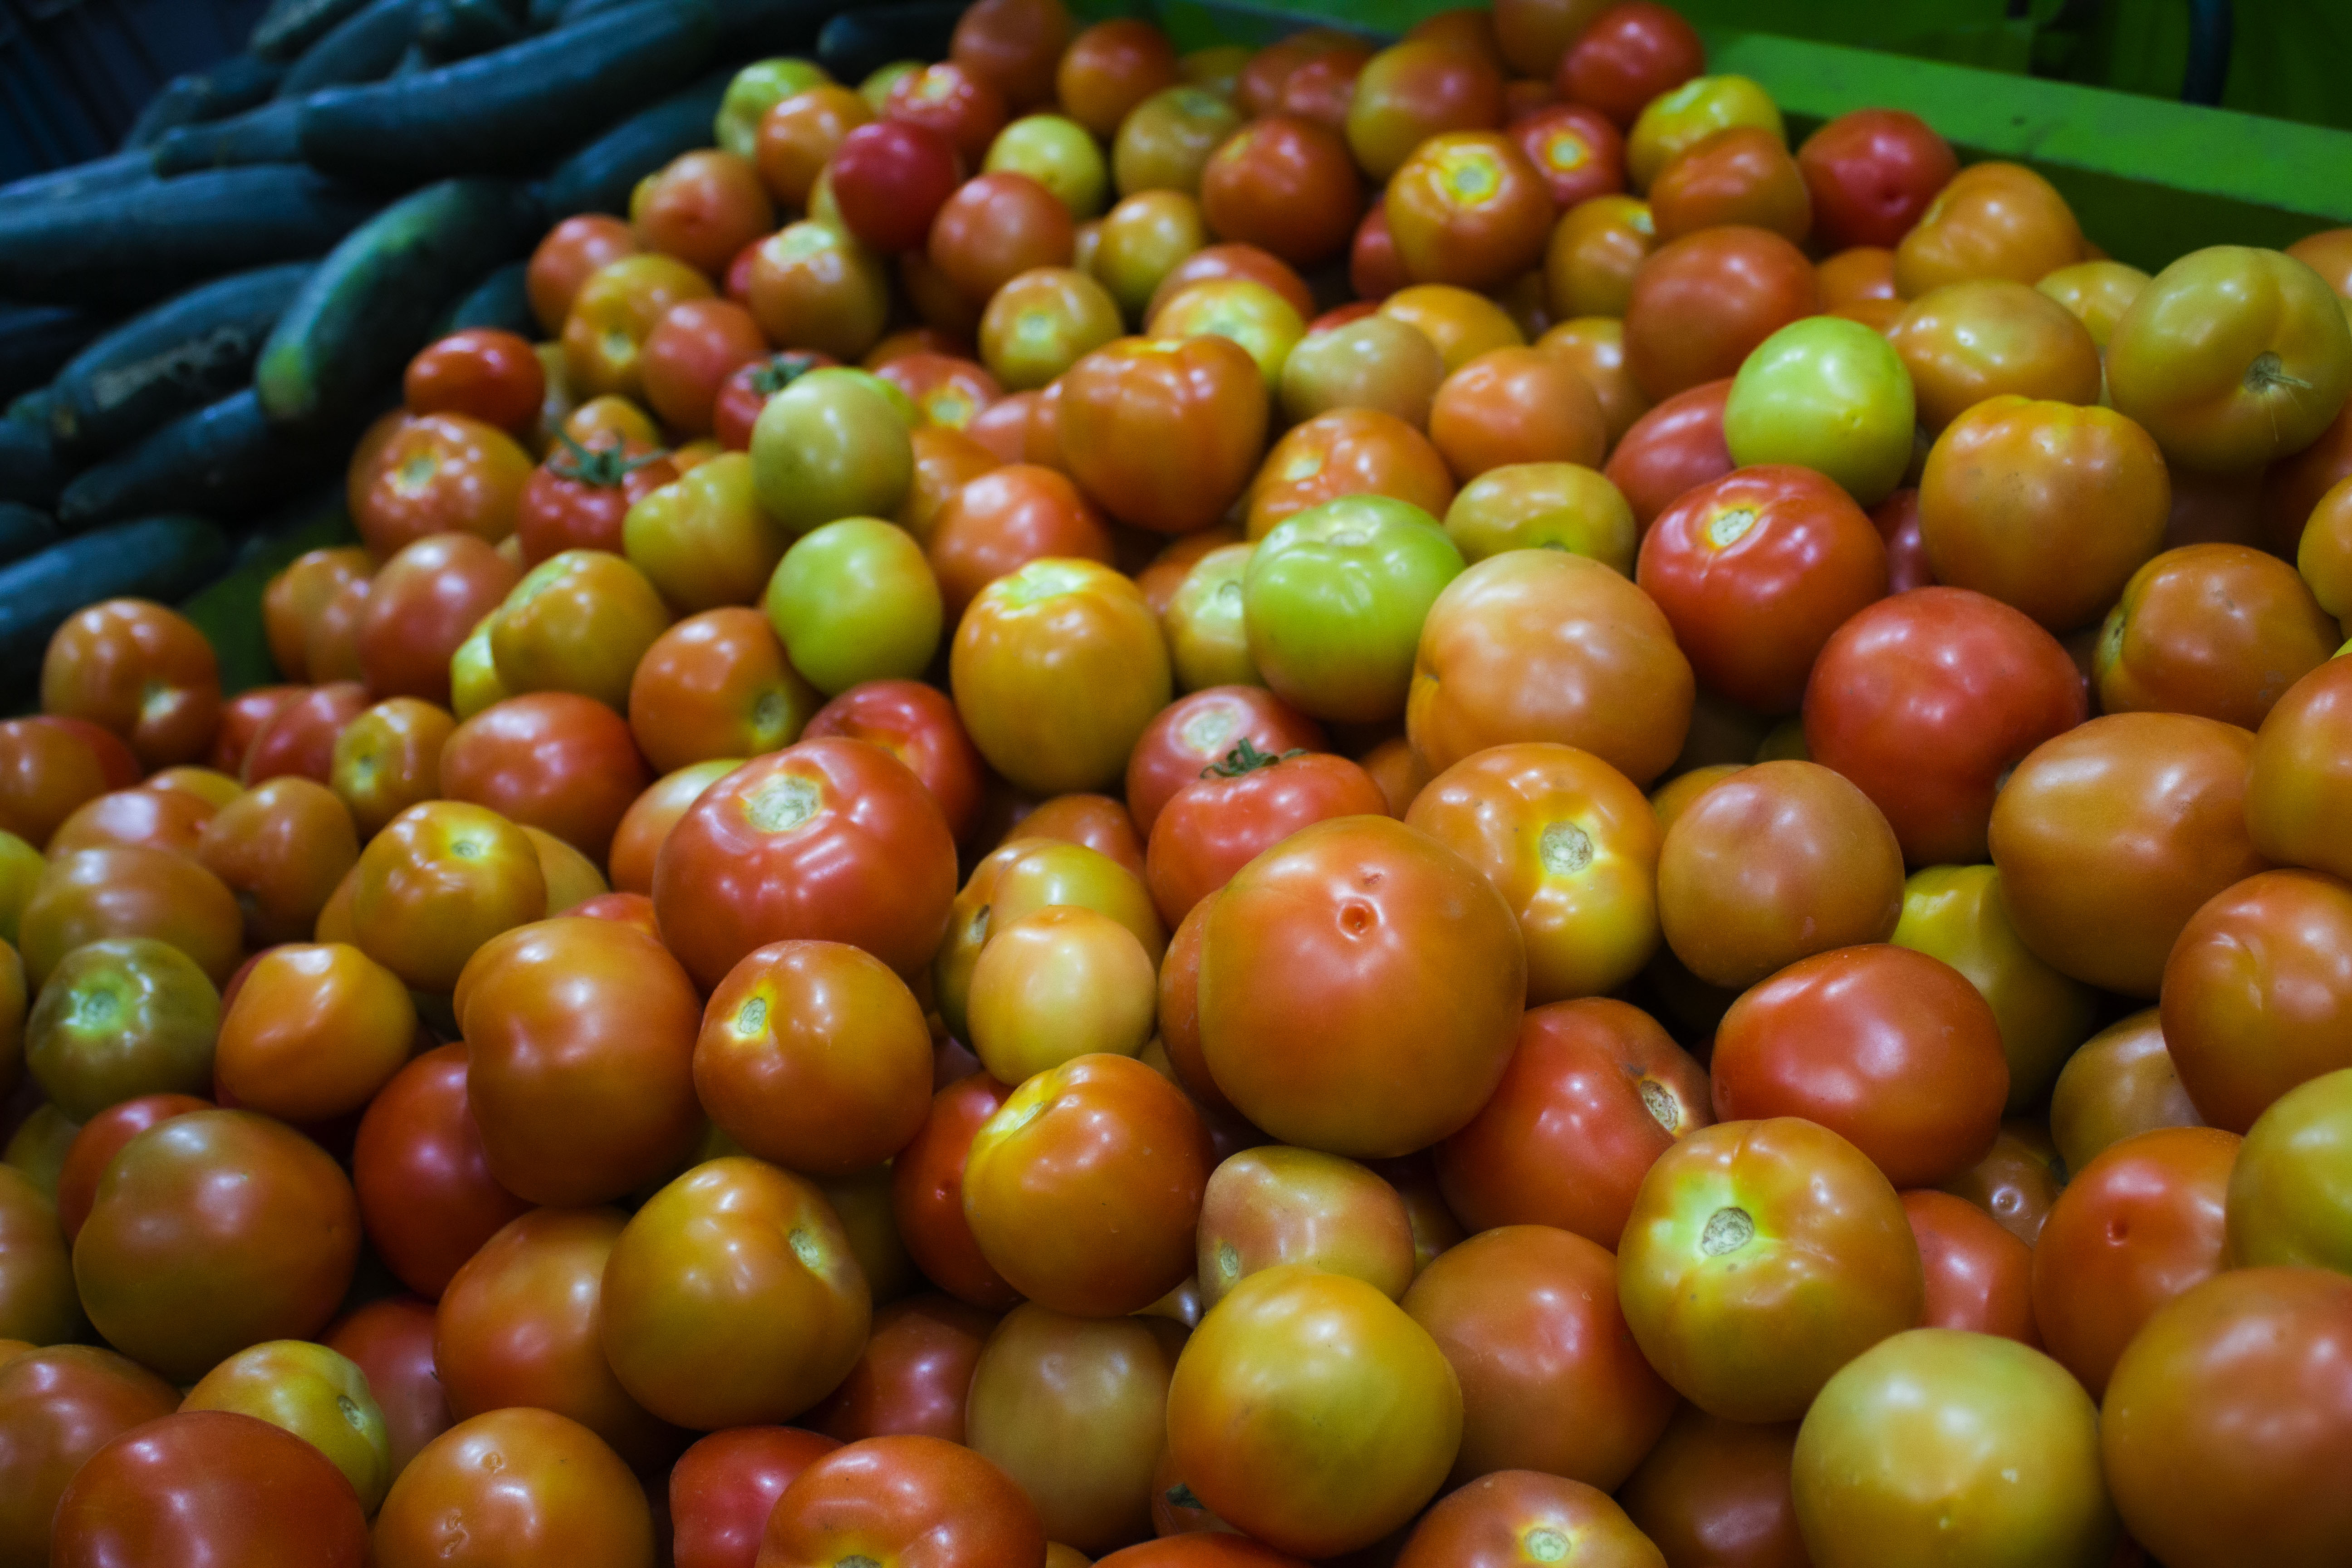
fruit, vegetables, natural foods, local food, whole food, food, plant, solanum, tomato, vegan nutrition, vegetable, vegetarian food, produce, Jocote, nightshade family, acerola family, seedless fruit, acerola, superfood